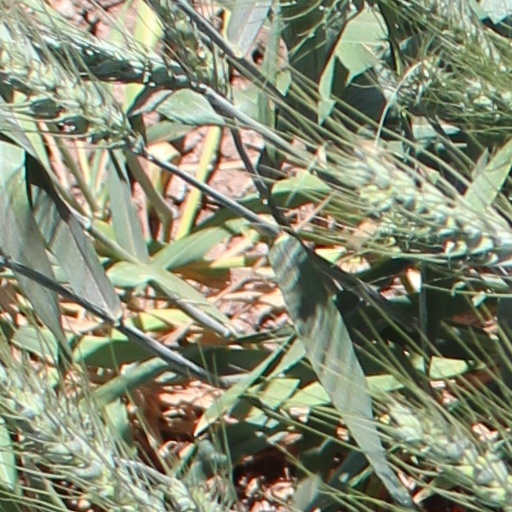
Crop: wheat